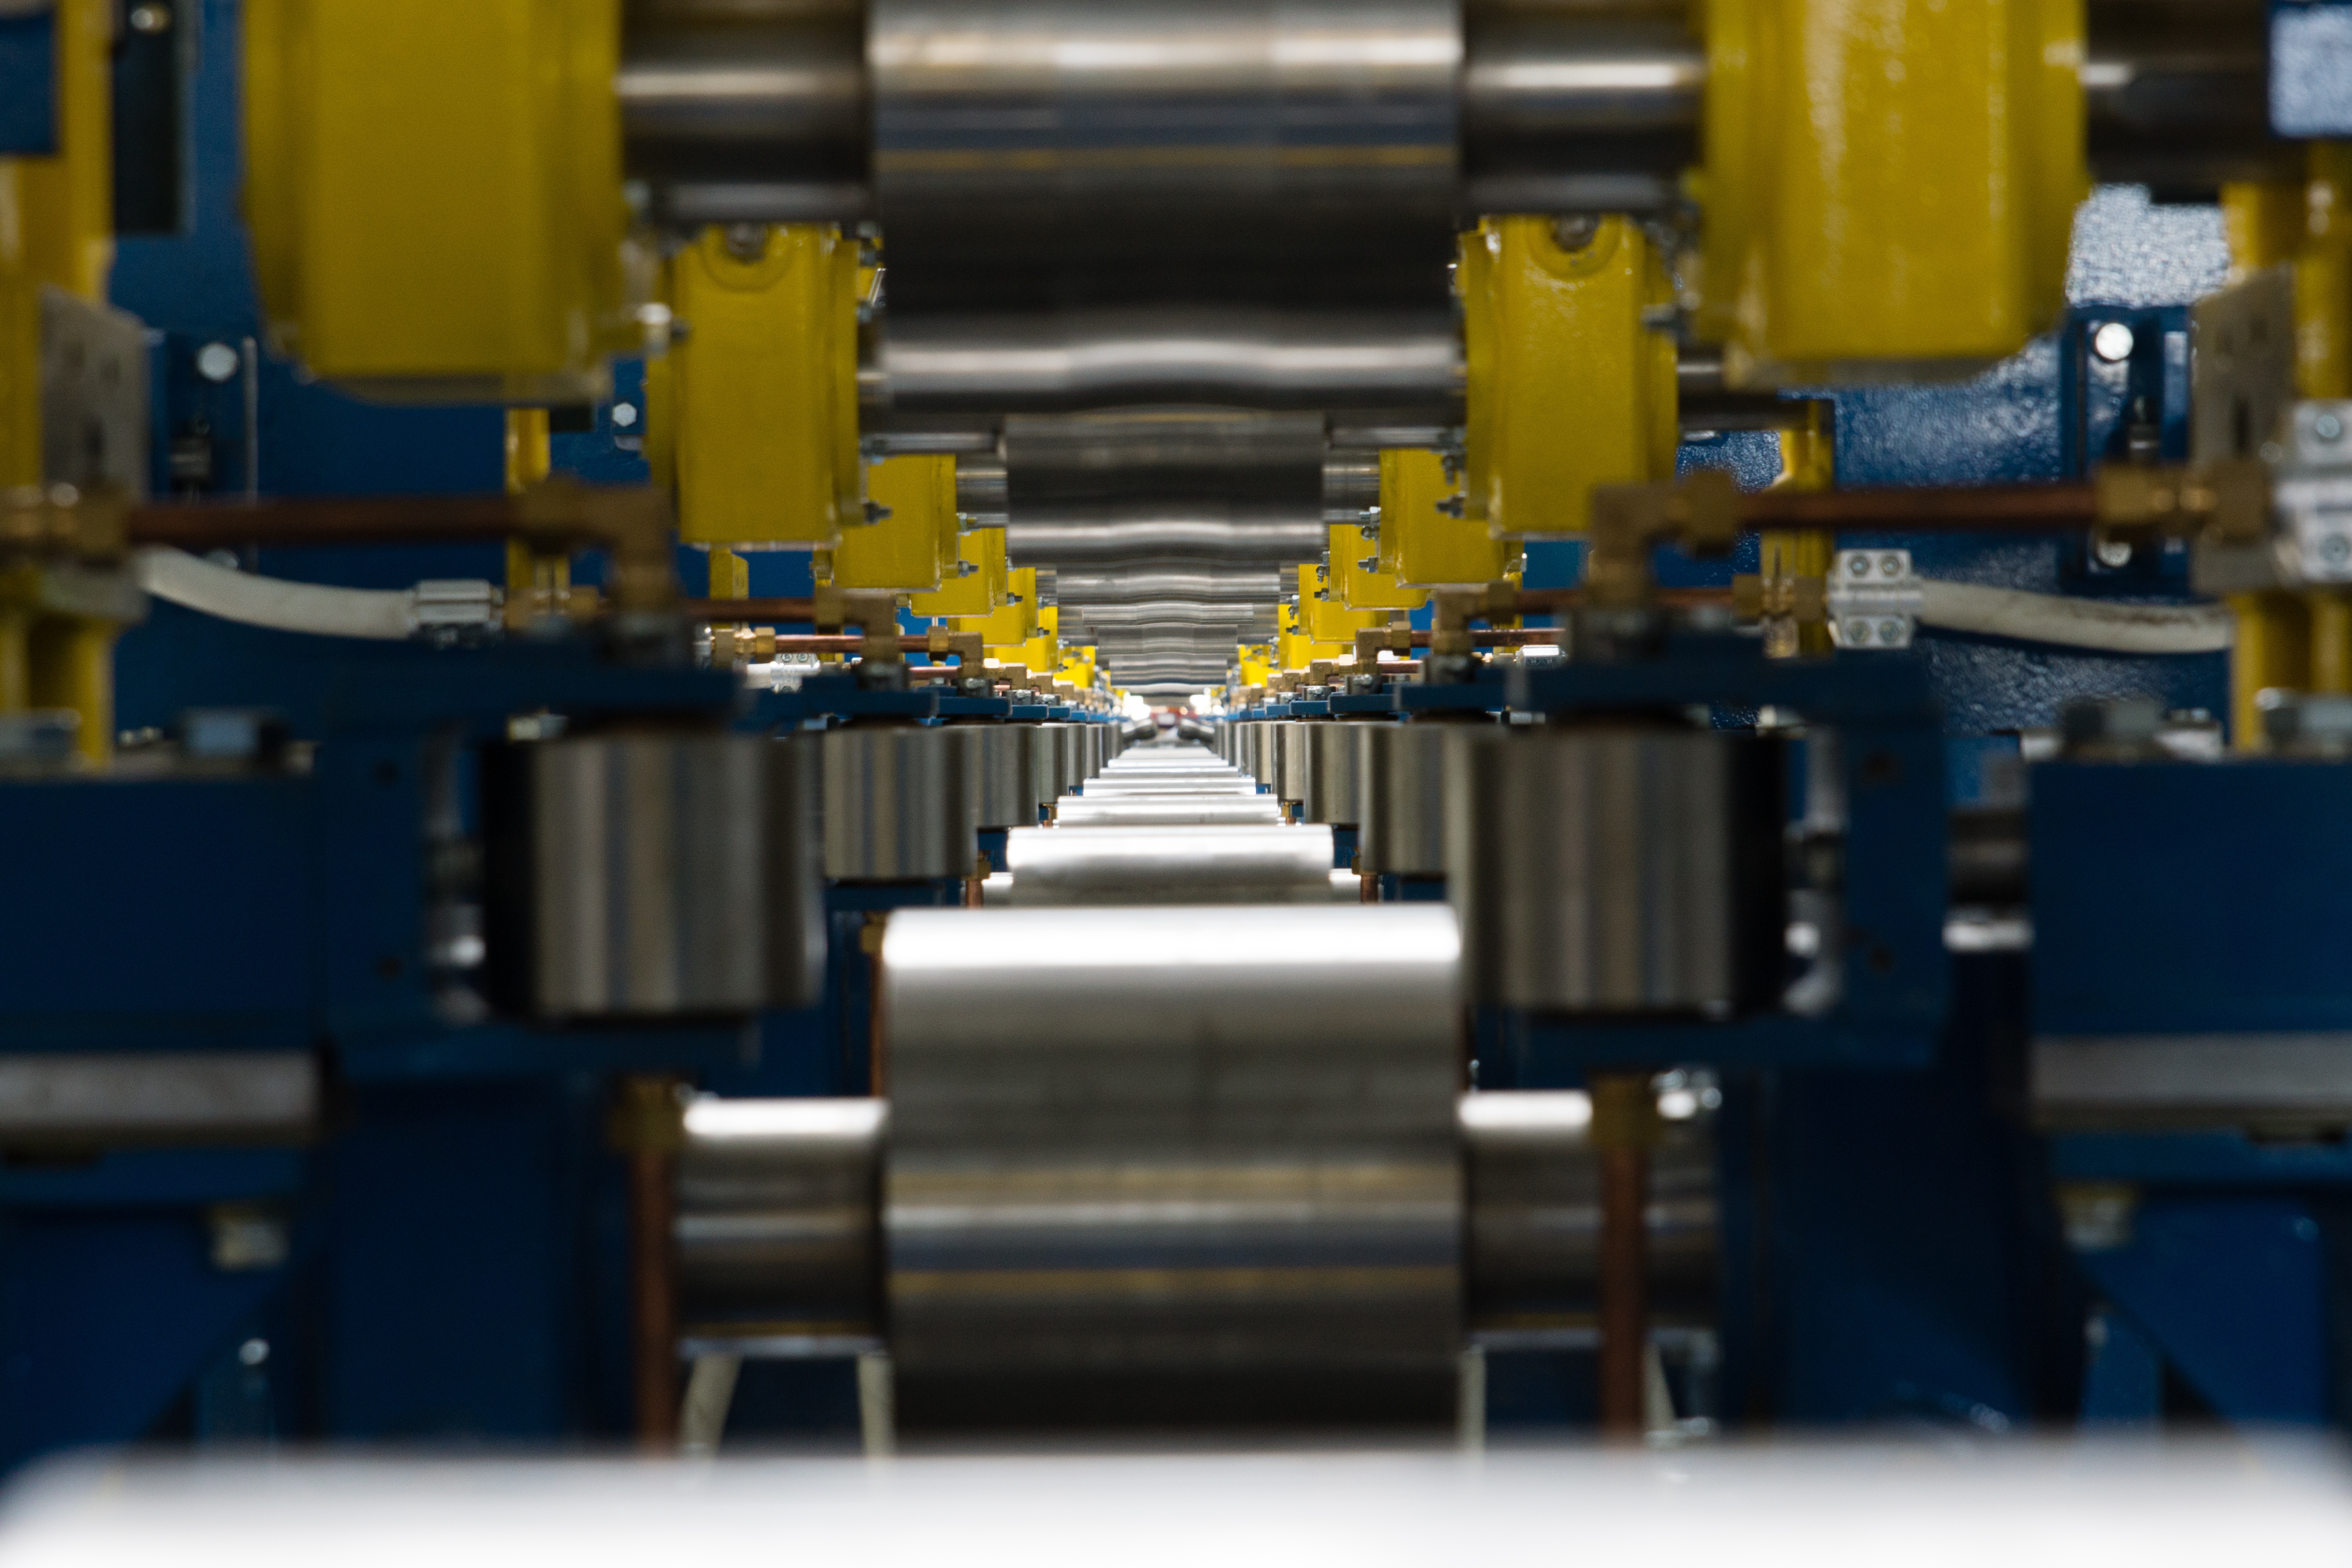
rail, machine, factory, industry, energy, manufacturing, product, machine tool, line roller